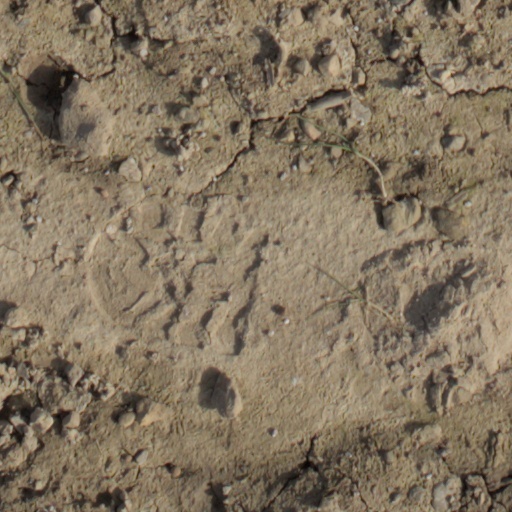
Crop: wheat